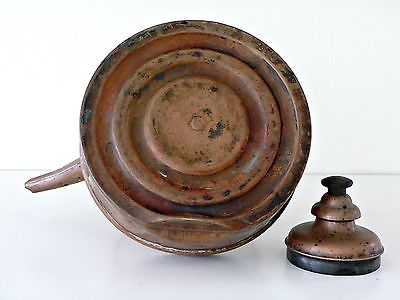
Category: kettle